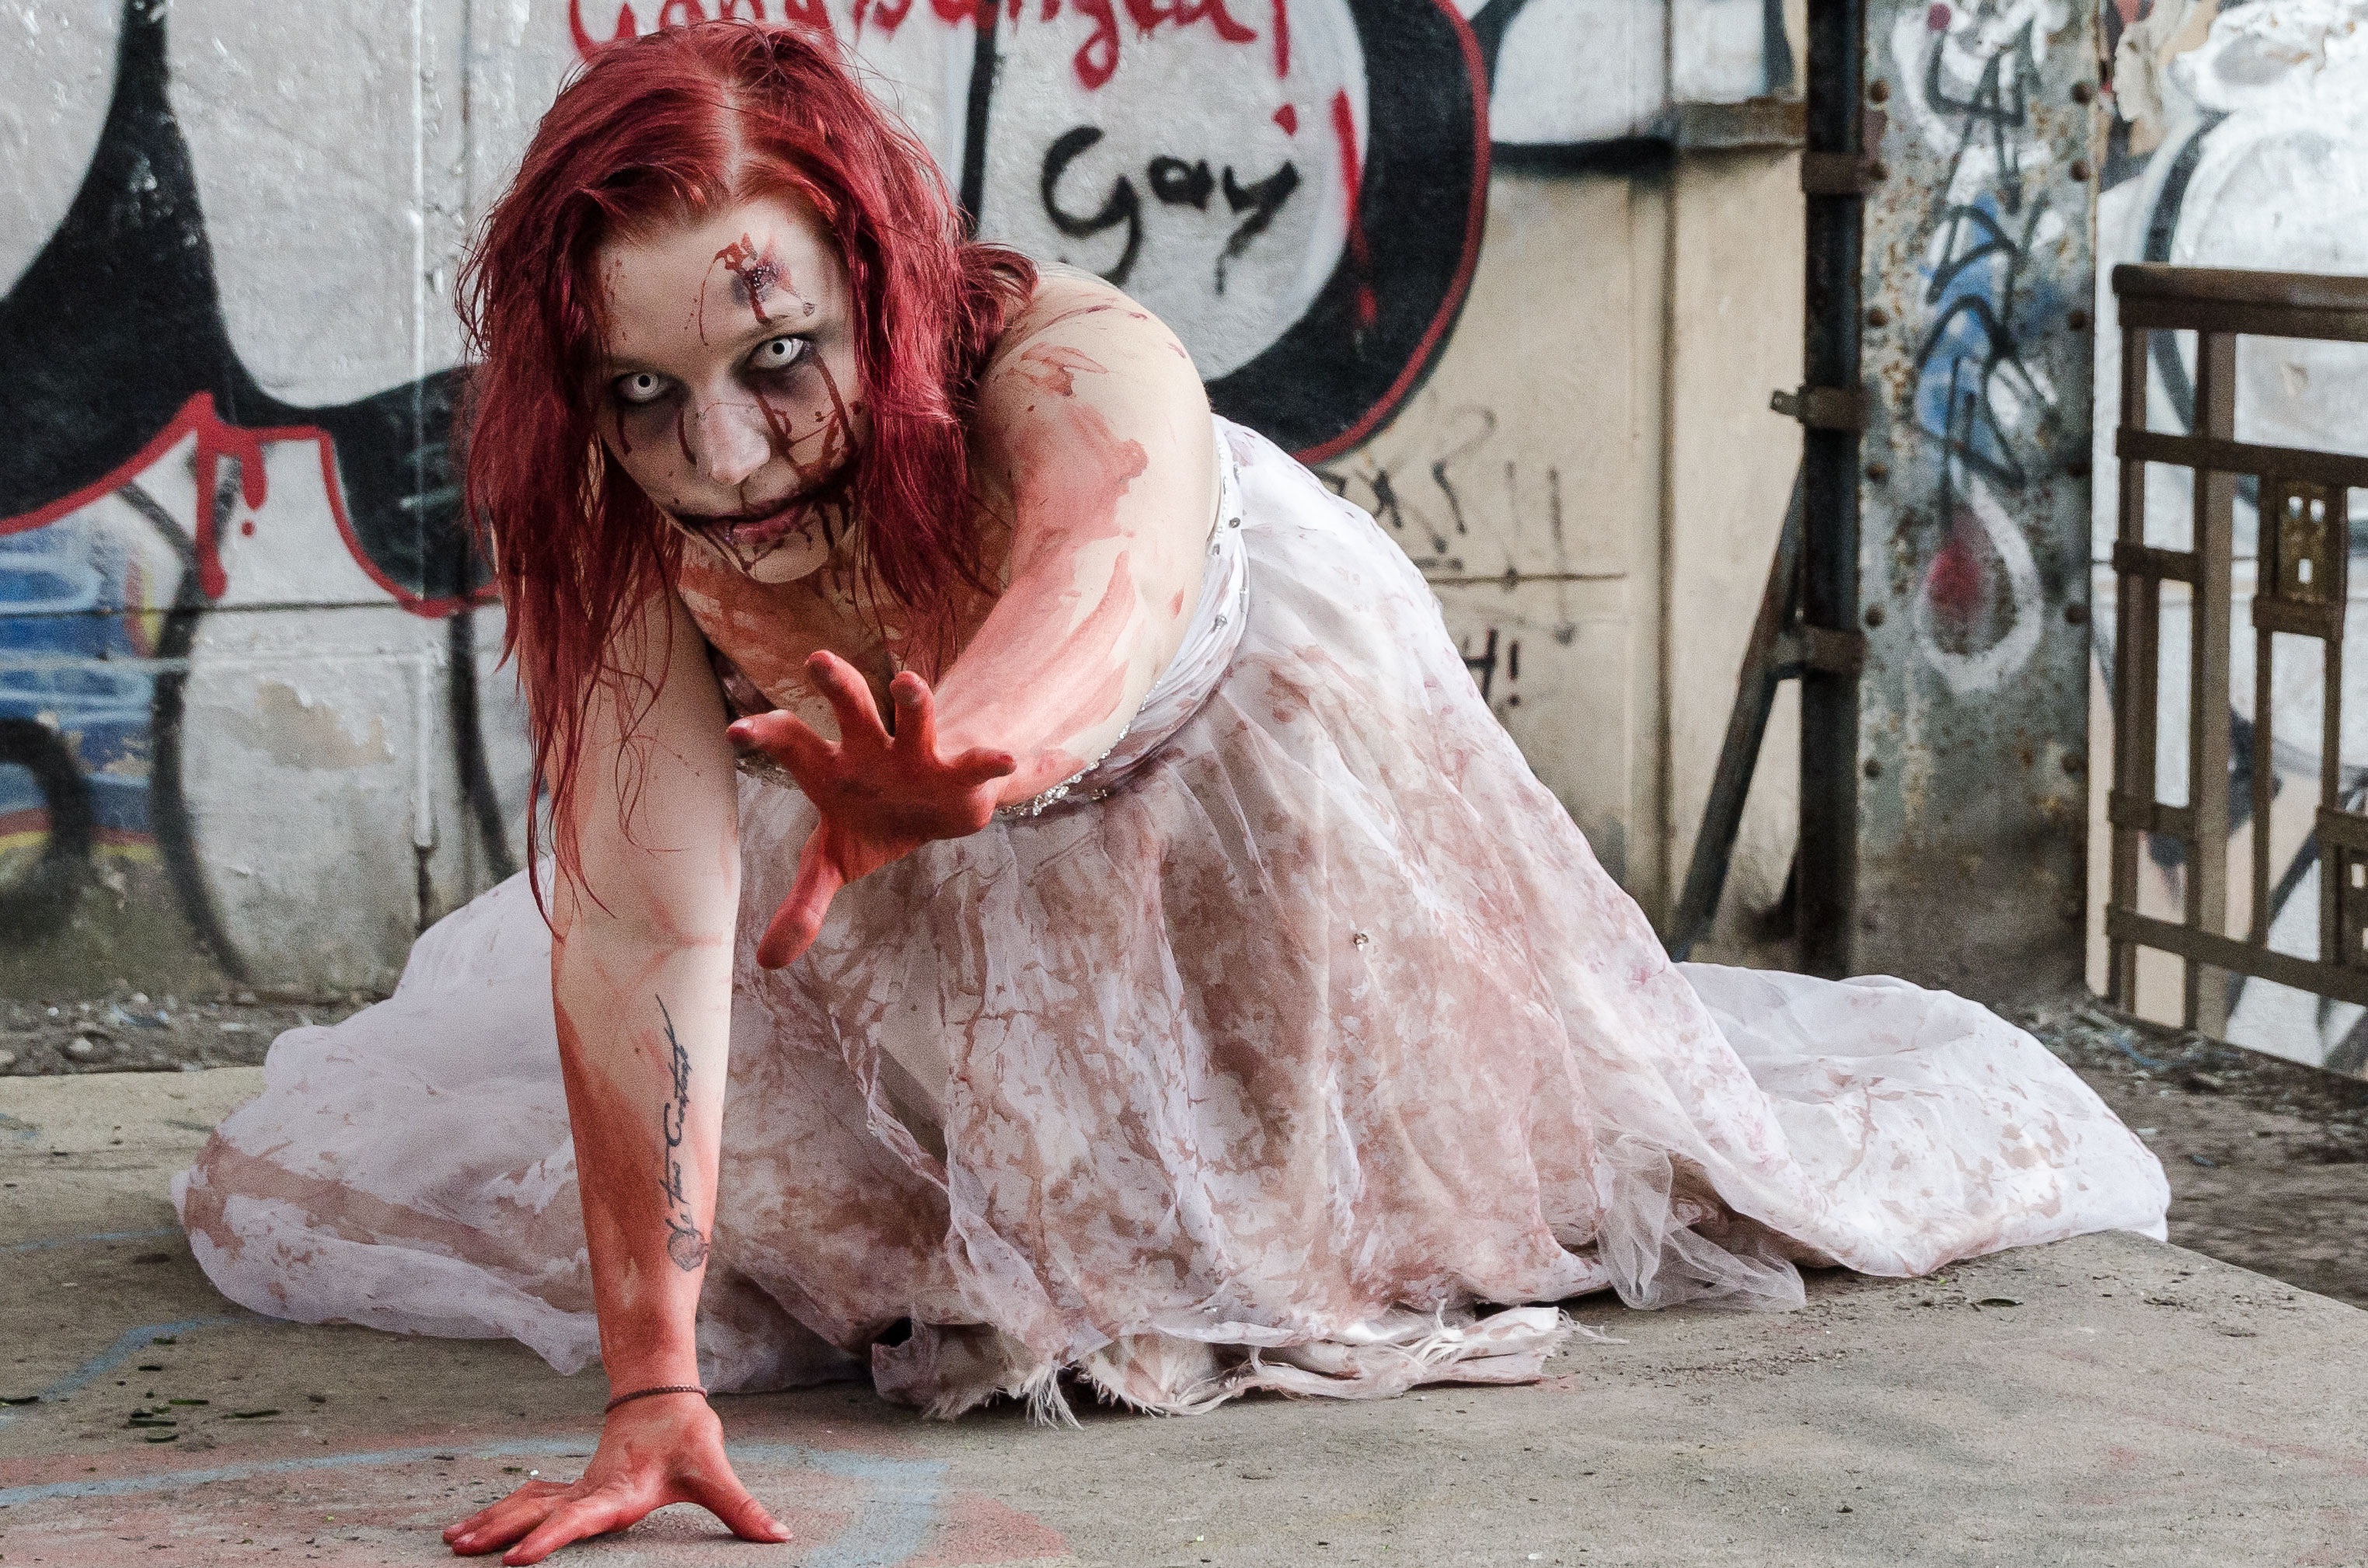
woman, female, performance art, art, blood, zombie, monster, bloody, horror, tradition, costume, undead